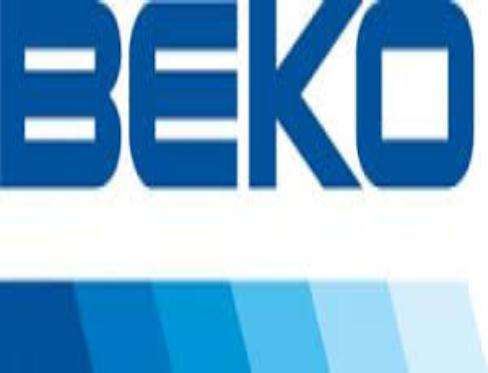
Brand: Beko
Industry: Necessities